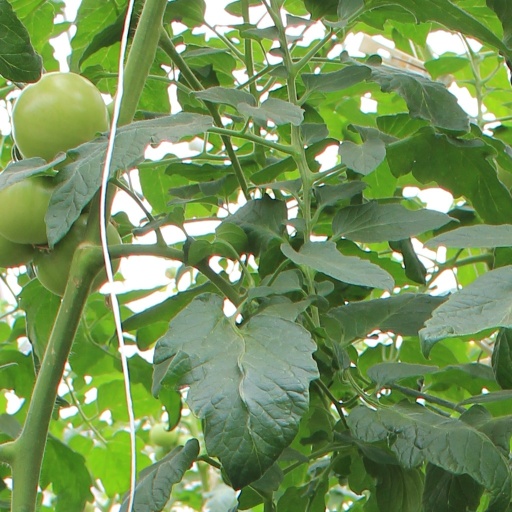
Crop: tomato